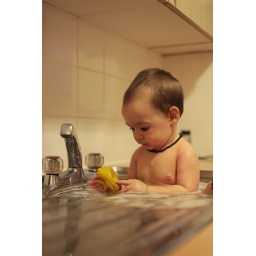
The best part was bathing in the kitchen sink afterwards.